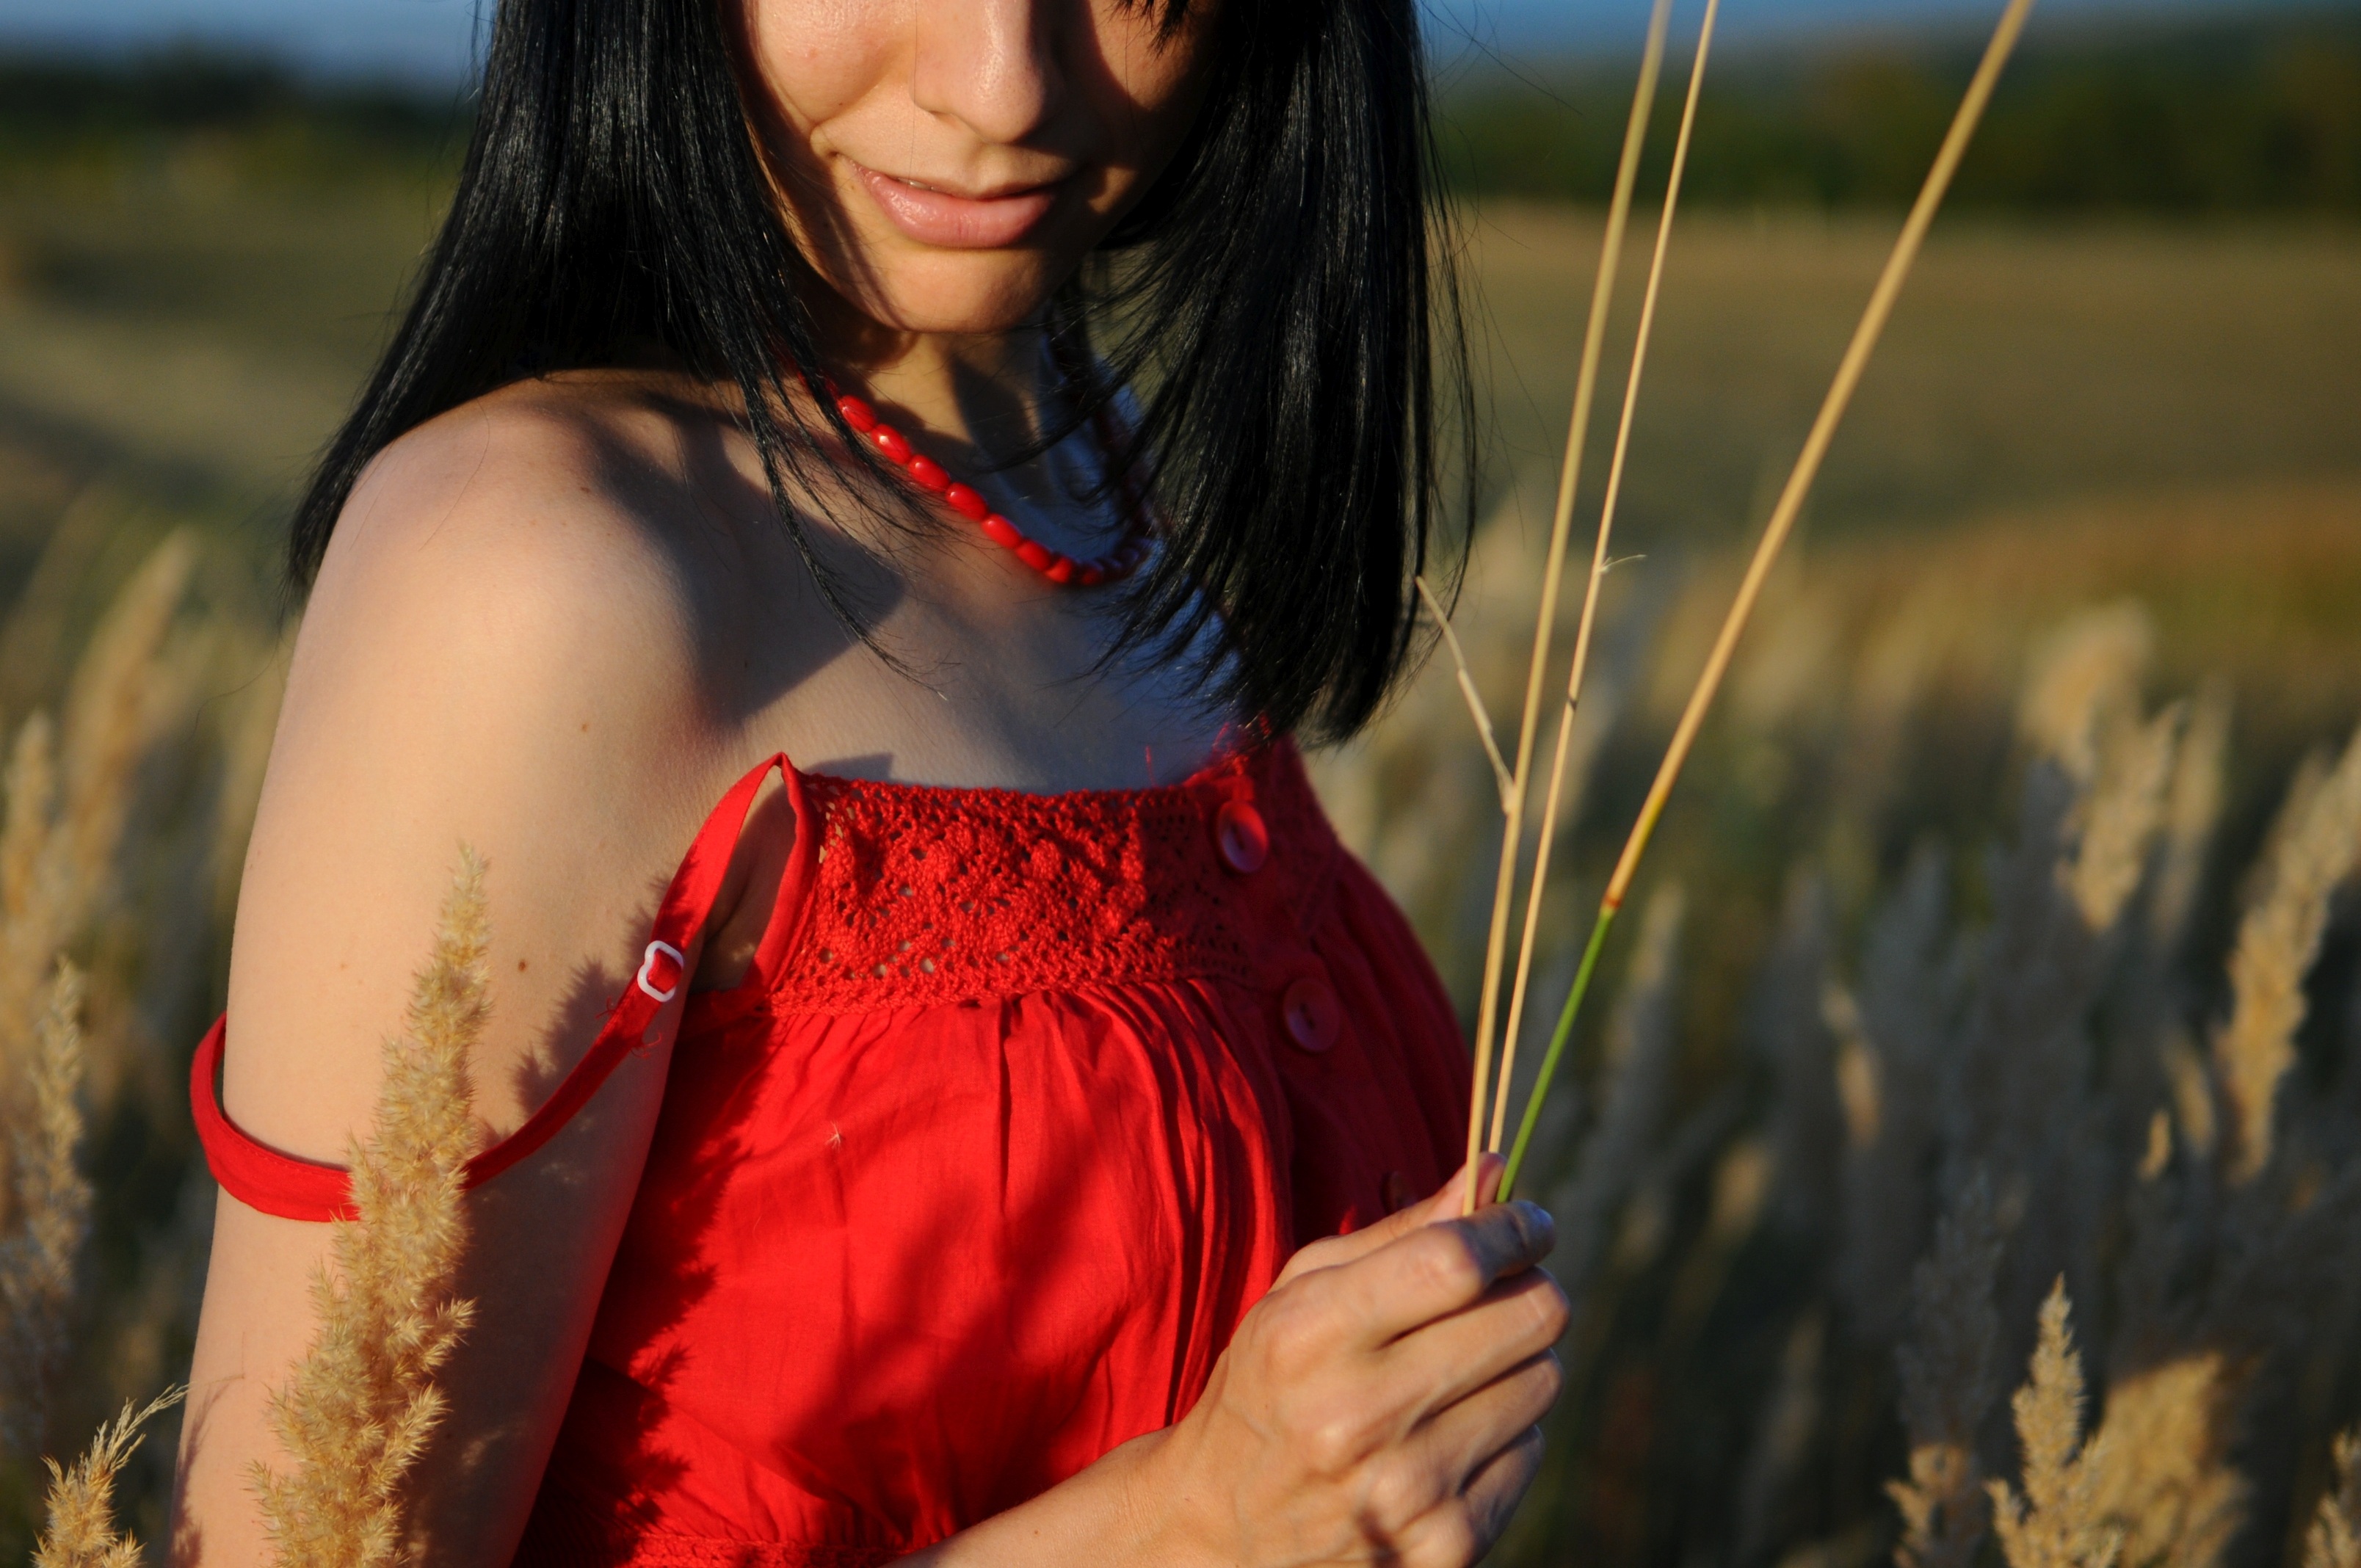
nature, grass, girl, woman, field, female, model, young, lady, smile, long hair, black hair, cool image, fun, beauty, cool photo, abdomen, photo shoot, red dress, brown hair, human hair color